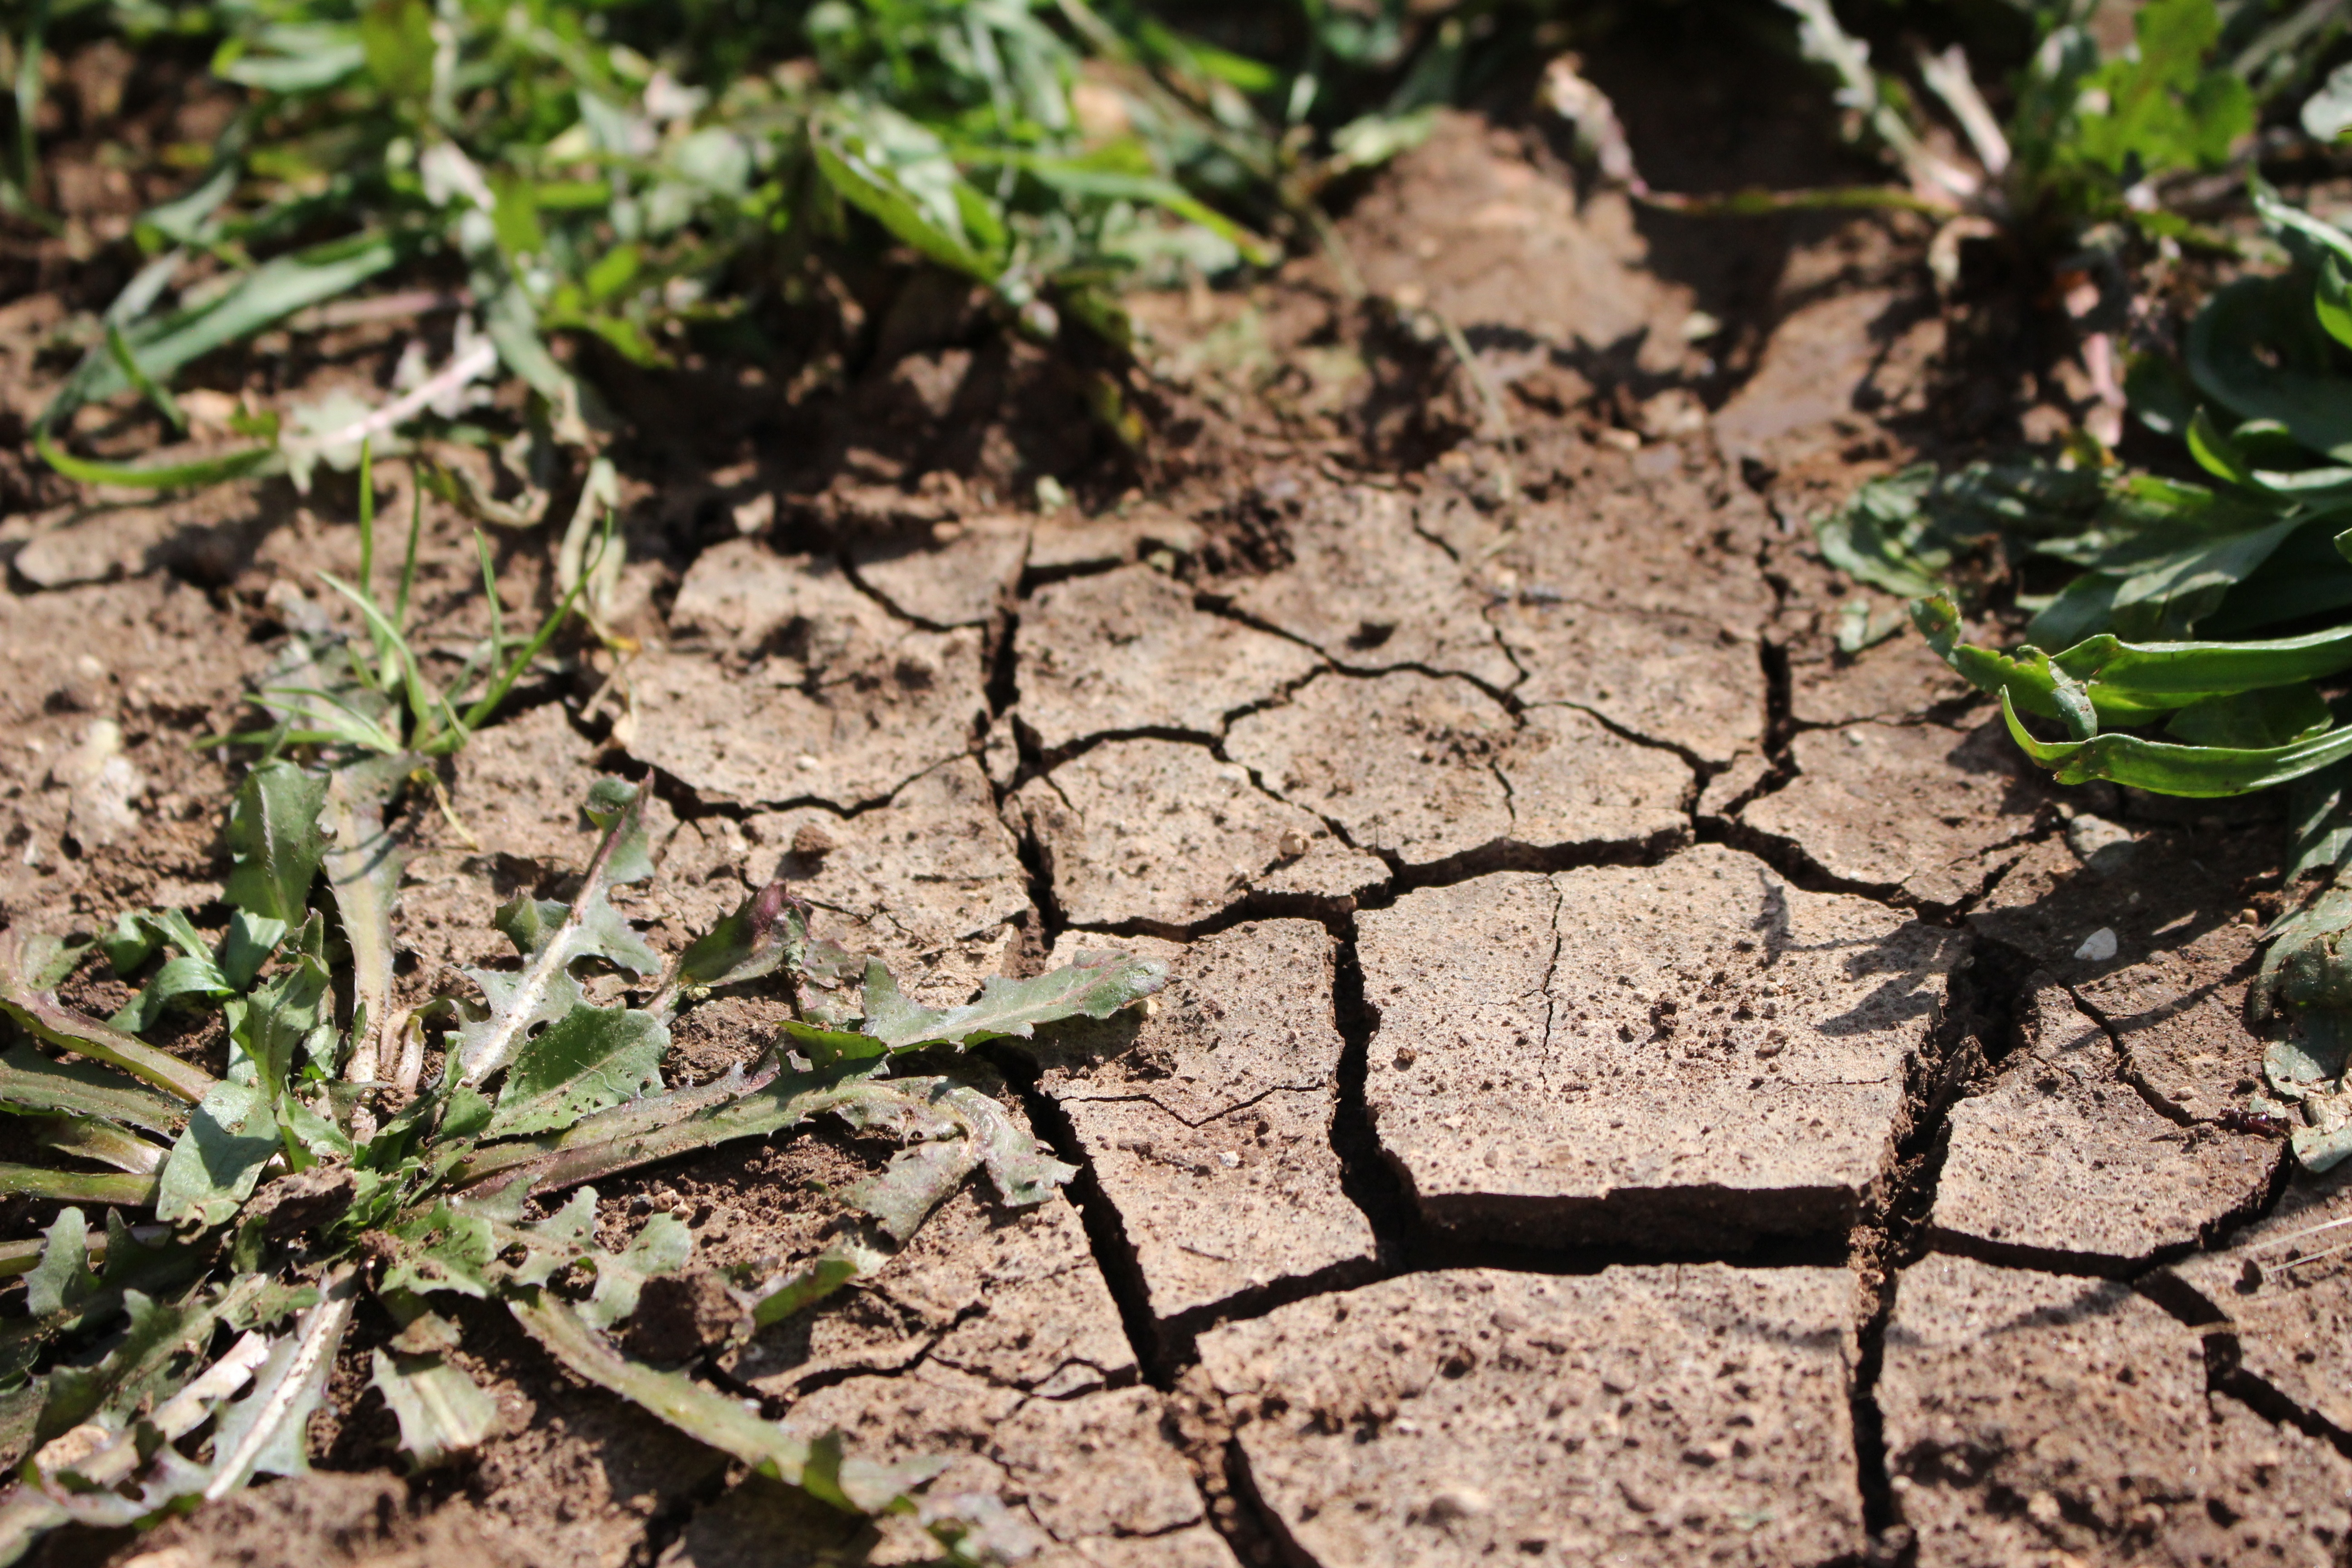
landscape, nature, plant, ground, meadow, leaf, flower, land, dry, environment, food, spring, produce, dirt, natural, scenery, soil, crack, botany, environmental, garden, flora, season, cracked, earth, scene, drought, braun